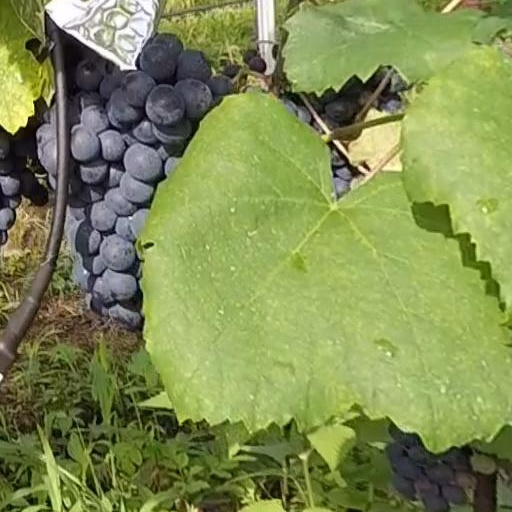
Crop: grape